Linda Johnson (poker player)

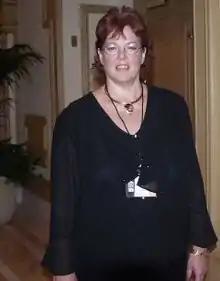
Johnson in photo published 2005

Linda Johnson (born October 14, 1953) is an American professional poker player, journalist and consultant, based in Las Vegas, Nevada. She was inducted into the Poker Hall of Fame in 2011.